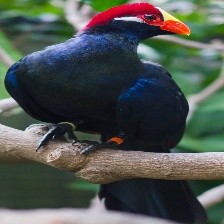
Species: VIOLET TURACO
Scientific name: MUSOPHAGA VIOLACEA